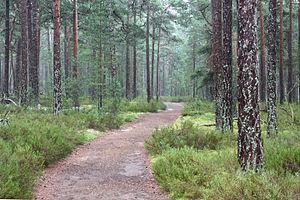
Gotska Sandön, toponyme suédois signifiant littéralement « l'île de sable de Gotland », est une île de la mer Baltique dans le comté de Gotland, en Suède. L'île est très isolée, située à 38 kilomètres au nord de l'île de Fårö, une autre île juste au nord de Gotland. Elle constitue la partie émergée d'un long récif la reliant à Gotland formé par les moraines datant des dernières glaciations. La côte de Gotska Sandön est dominée par des plages et dunes tandis qu'à l'intérieur des terres s'étend une vaste forêt de pins parsemées de quelques dunes fixées formant les rares reliefs de l'île dont son point culminant avec 42 mètres d'altitude. Le climat relativement sec et le sol sablonneux ne contribuent pas au développement de la flore, plutôt pauvre hormis dans les quelques dépressions qui parviennent à conserver l'humidité, et de la faune, à l'exception de nombreux insectes rares, des oiseaux de mer et des phoques sur le littoral qui parviennent à s'affranchir de l'isolement de l'île plus facilement que des espèces strictement terrestres. Gotska Sandön est tout de même appréciée par les visiteurs pour son avifaune et ses mammifères marins.